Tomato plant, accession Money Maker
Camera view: vertical (180 deg); turntable rotation: 0 degrees
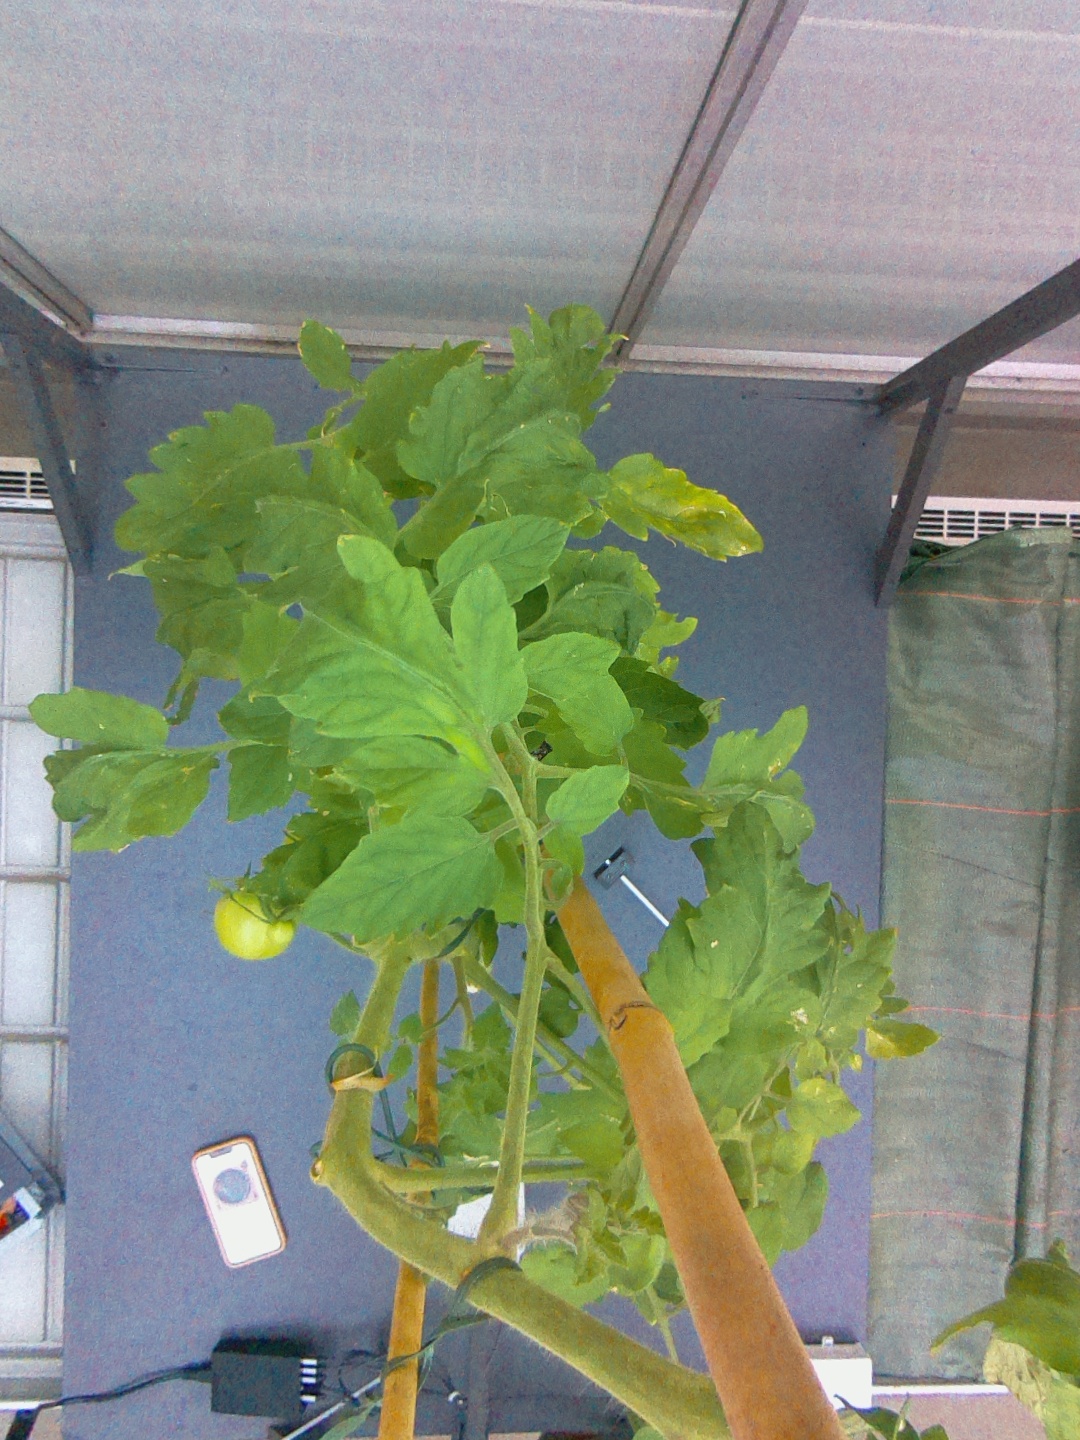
BBCH growth stage 77: 70%-80% of final fruit size